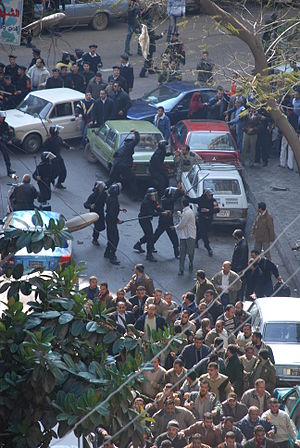
Nationaldemokratiske parti (Egypten)
Det Nationaldemokratiske Parti NDP, er et politisk parti i Egypten. Det har været medlem af den internationale organisation af socialdemokratiske og enkelte socialistiske partier Socialistisk Internationale. På grund af af de vedvarende uroligheder i Egypten blev partiet den 31.januar 2011 frataget deres medlemskab.